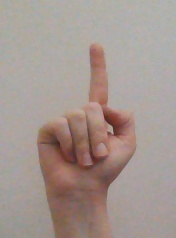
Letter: bb